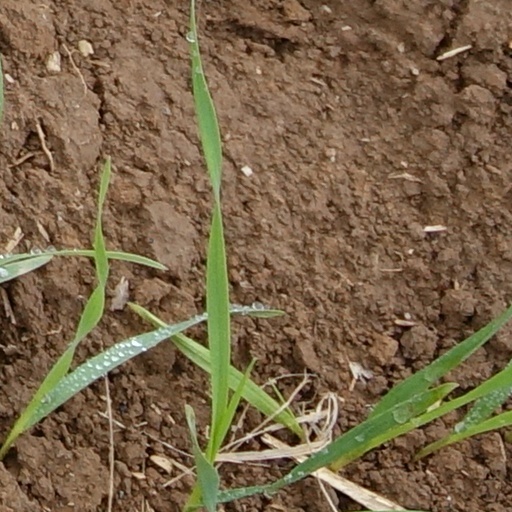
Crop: wheat